William J. Young (coach)

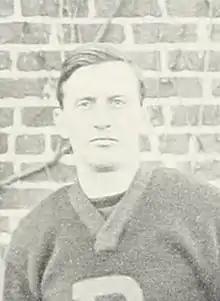
Young pictured in "The Colonial Echo 1912", William & Mary yearbook

William James Young (September 9, 1881 – December 8, 1957) was an American college sports coach, athletics administrator, professor, physician, and health officer. He served as athletic director at the College of William & Mary from 1911 to 1913, Grove City College from 1913 to 1915, the University of Maine from 1916 to 1918, and Texas A&M University from 1919 to 1920. Young was the head football coach at William & Mary from 1911 to 1912 and Grove City in 1914, compiling a career college football coaching record of 1–20–3.